James H. Dickinson

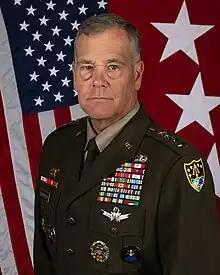
Official portrait, 2024

James H. Dickinson (born 1962) is an active United States Army general who served as the commander of the United States Space Command from 2020 to 2025. He previously served as deputy commander of the United States Space Command from 2019 to 2020.